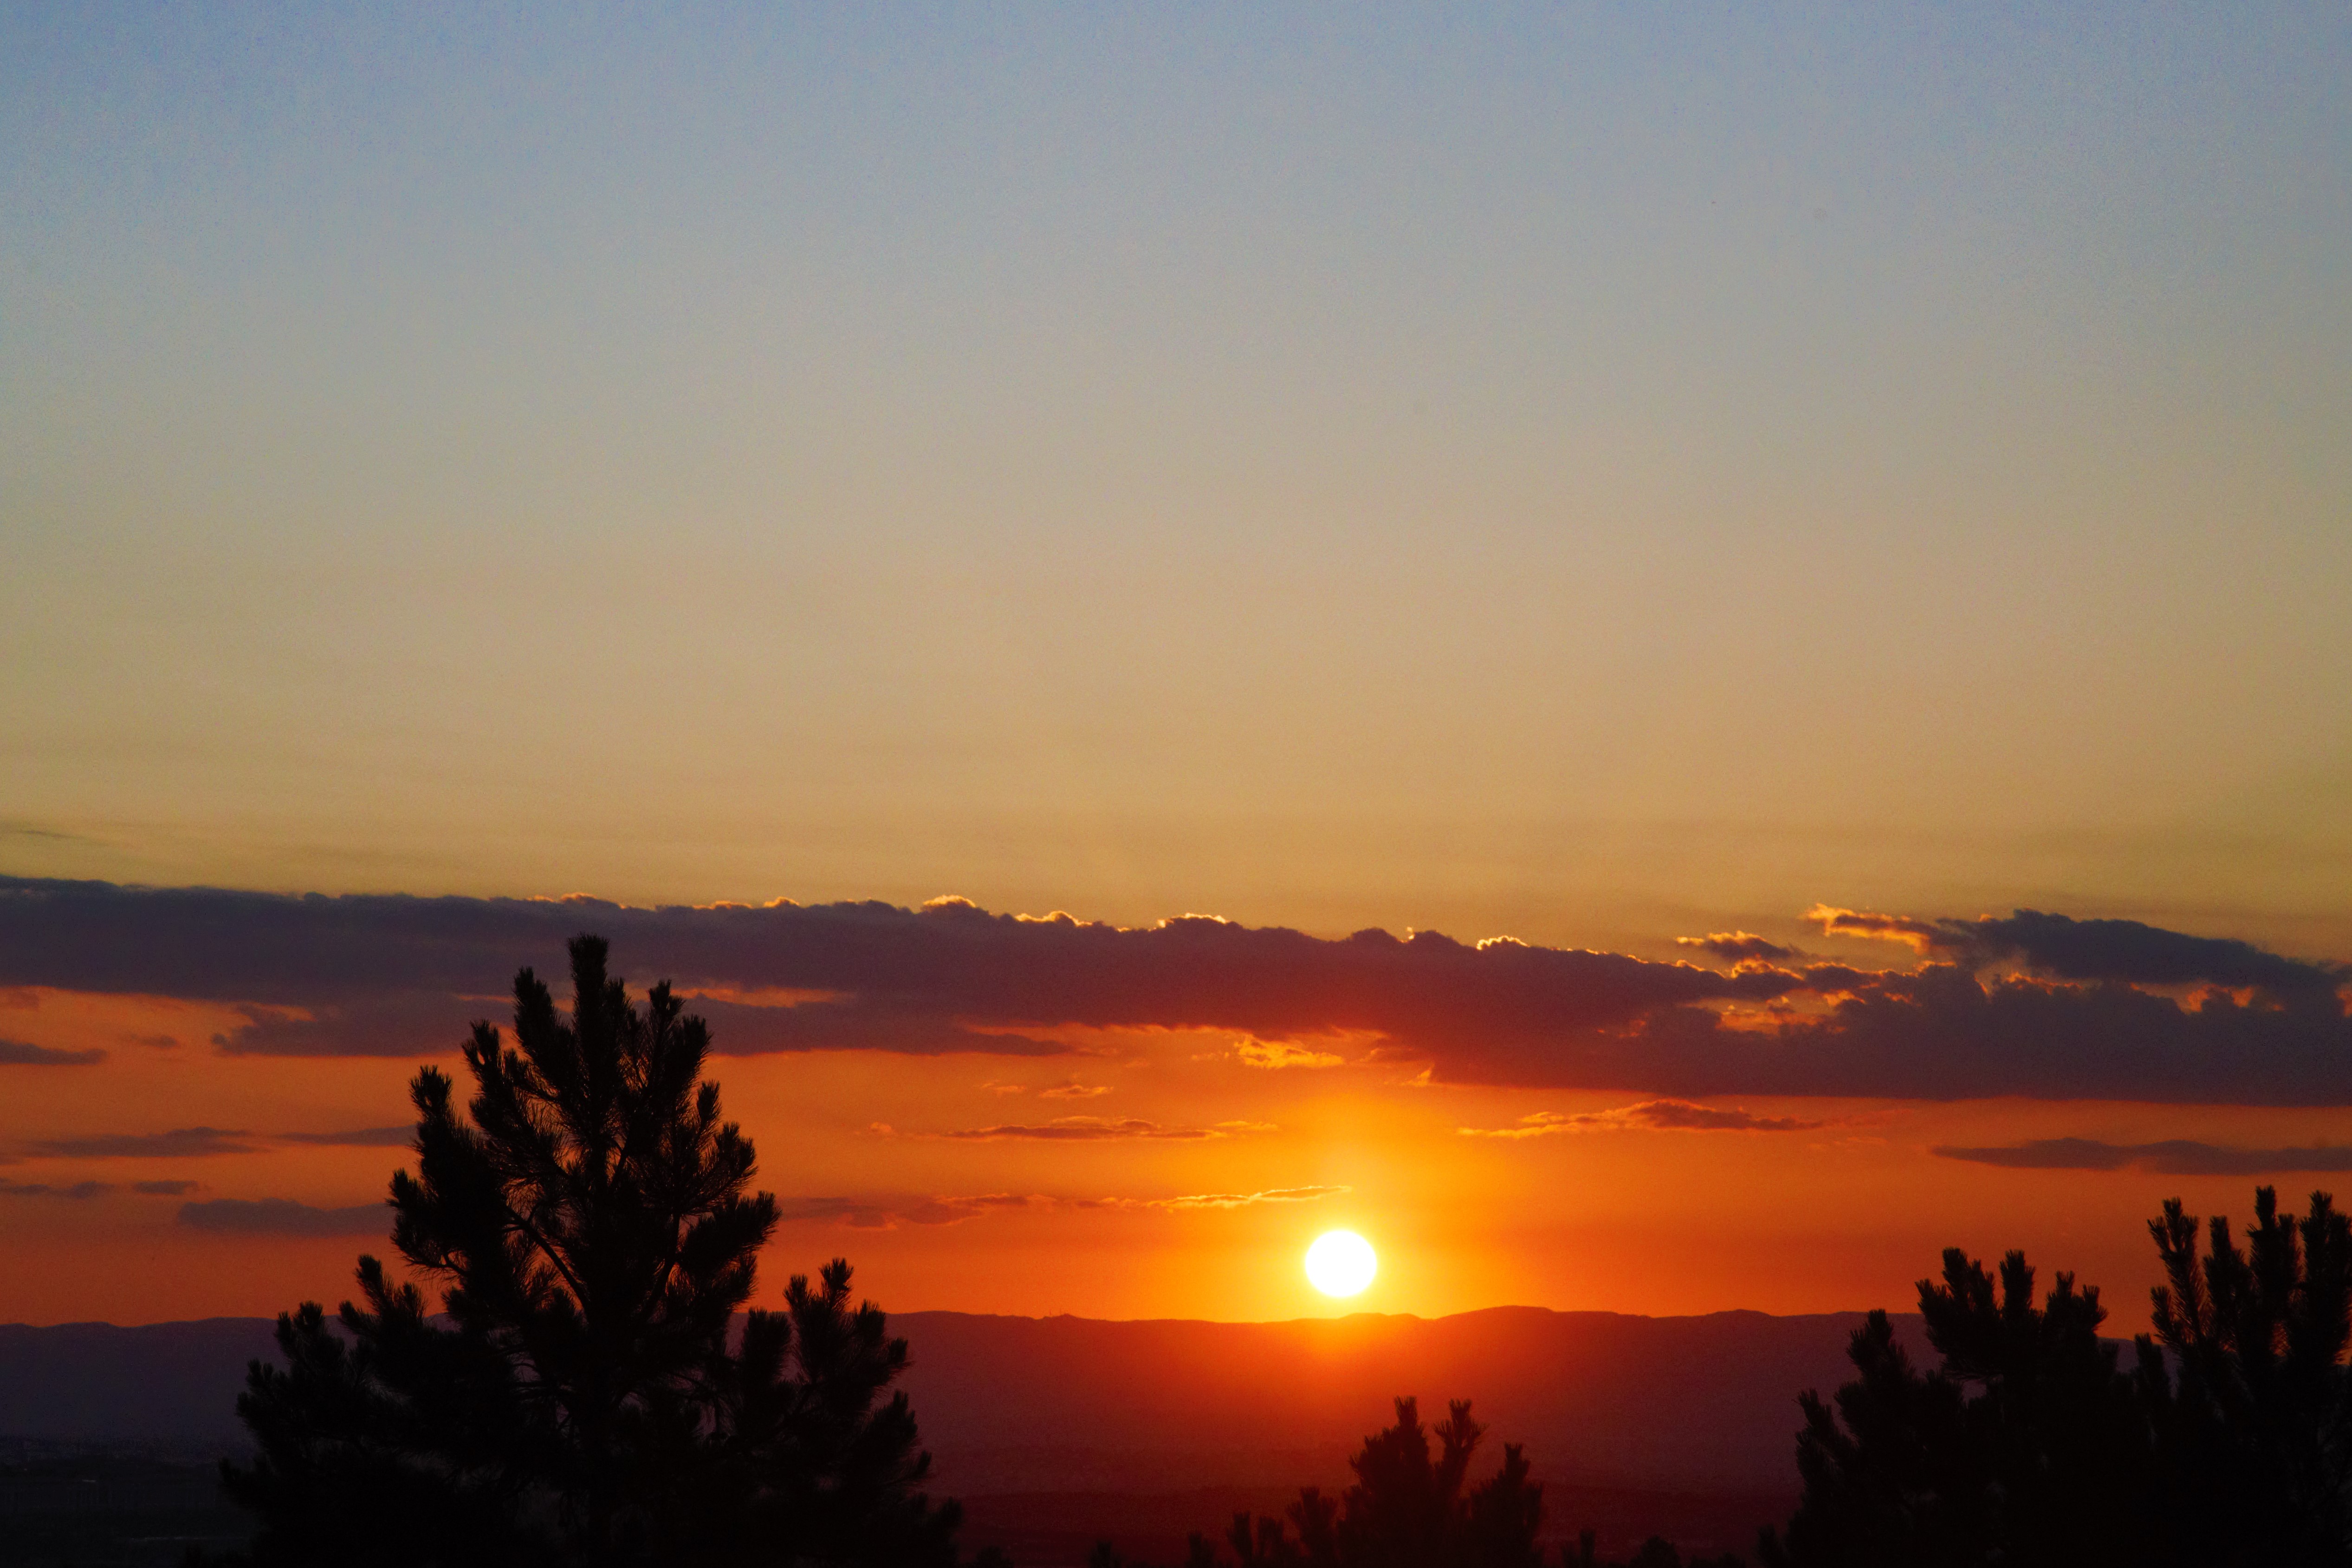
sunset, evening, nature, redness, sky, evening colors, afterglow, sunrise, horizon, cloud, atmospheric phenomenon, sun, morning, dusk, red sky at morning, dawn, atmosphere, sunlight, tree, calm, astronomical object, heat, landscape, plant, cumulus